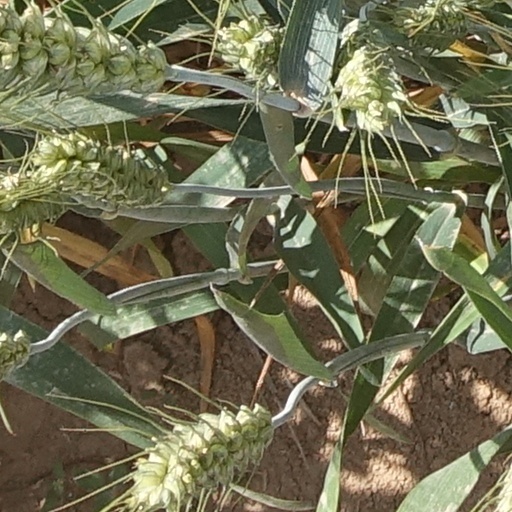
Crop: wheat